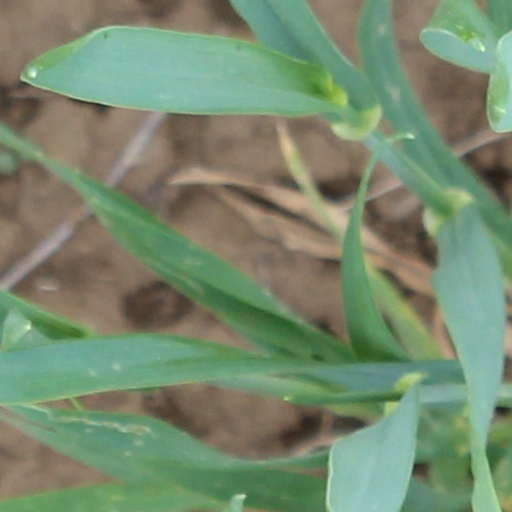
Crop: wheat